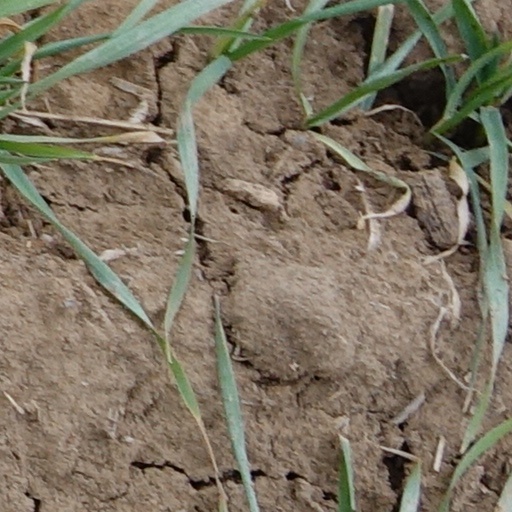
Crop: wheat